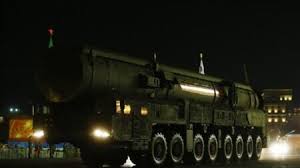
Label: Tornado